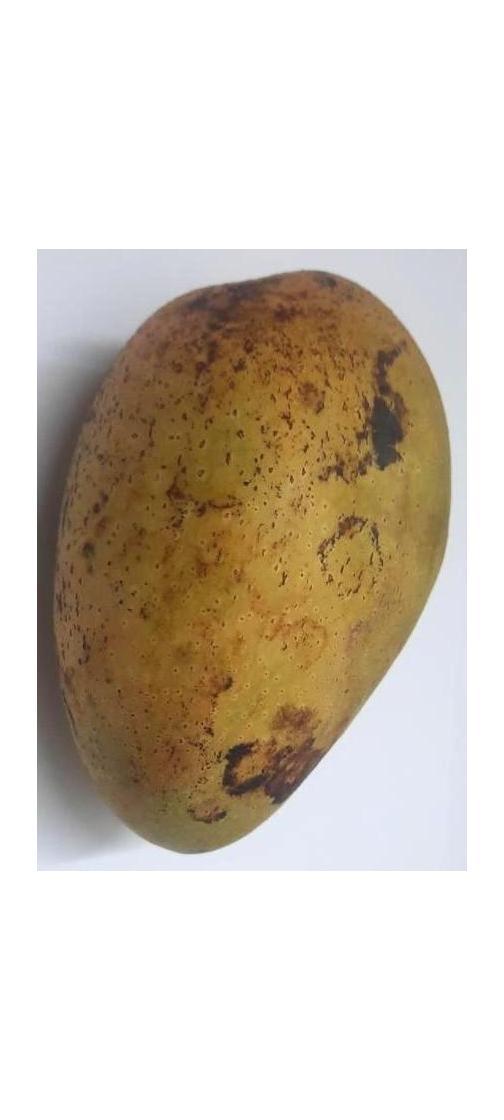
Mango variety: Ashshina Classic